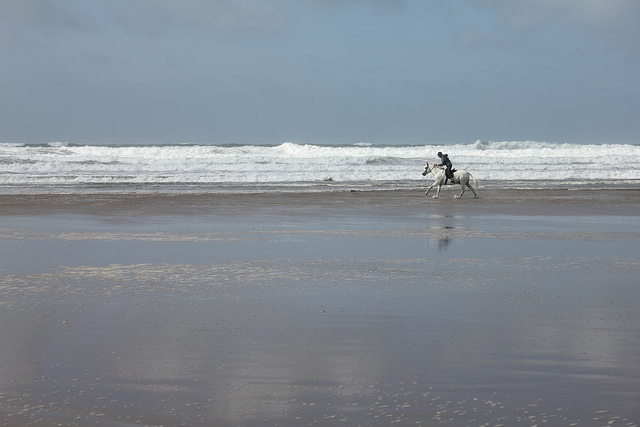
user: Given an image and a question. Answer the question in a short answer. Question: What type of wave is this image showing? Short Answer:
assistant: small